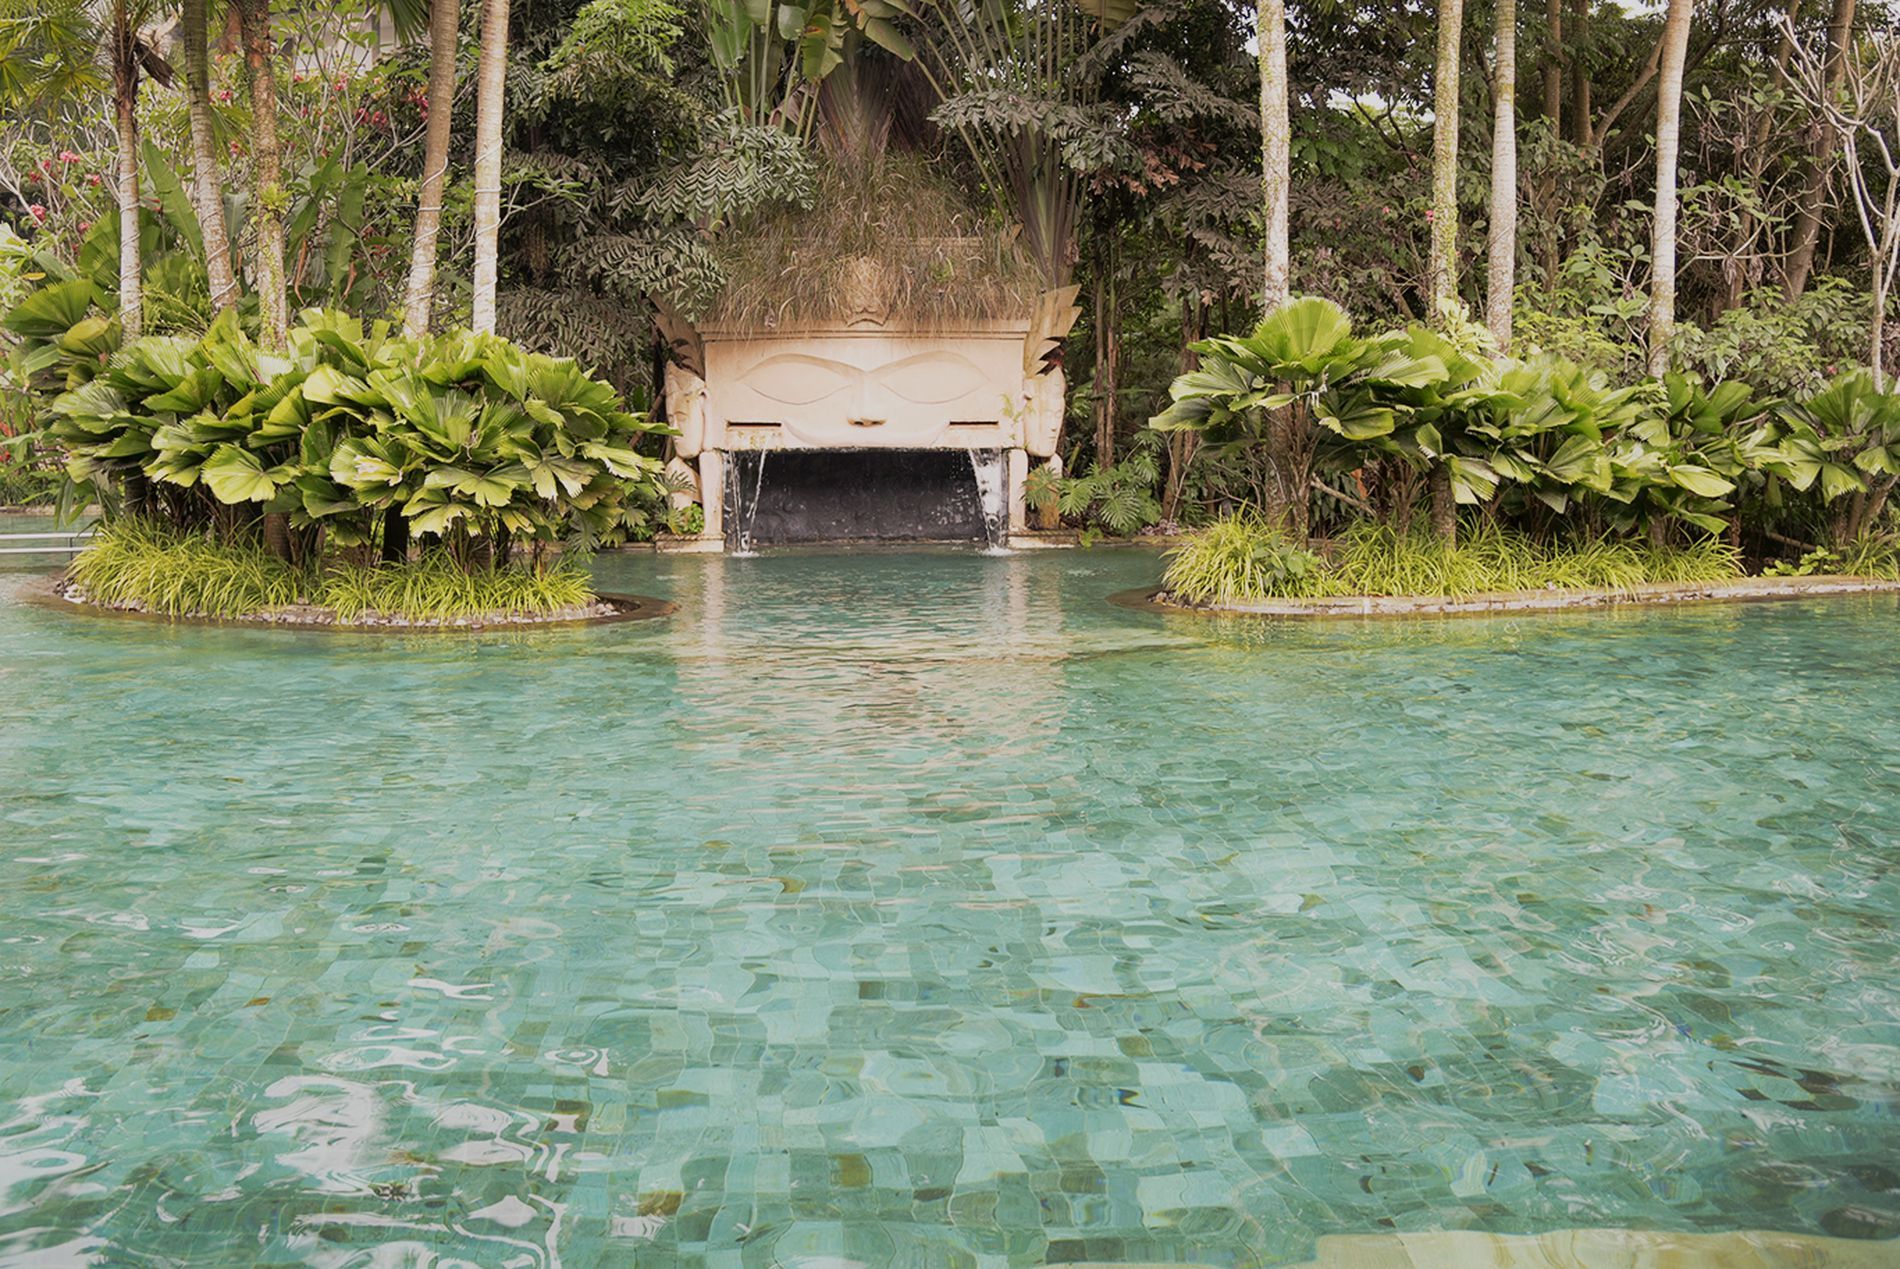
Swimming pool
The image shows a shot taken to a swimming pool in a jungle looking place. The swimming pool is facing a lot of plants, palm trees and a statue with water coming out of it.
The image shows an eye level shot taken in daylight in a color palette of shades of green, light brown, cream and blue of a swimming pool facing a jungle looking place. the water of the swimming pool is fresh and clear. The view is refreshing with the pool and the green plants that it feels like its summer or spring. the overall tone is refreshing.
Labels: Summer, Land, Nature, Outdoors, Plant, Vegetation, Architecture, Building, Hotel, Resort, Countryside, Hut, Rural, Shelter, Pool, Swimming Pool, Water, Scenery, Tree, Jungle, Lagoon, Lake, Sea, Rainforest, Tropical, Garden, Pond, Shoreline, Palm Tree, Coast, Housing, House, Villa, Arbour, Leaf, Waterfront, Woodland, Plants, Statue, Palm Trees
Camera: NIKON CORPORATION NIKON D810
Lens: 24.0-120.0 mm f/4.0, AF-S Nikkor 24-120mm f/4G ED VR
Aperture: F4
Exposure: 1/125 sec
ISO: 160
Focal length: 24.0 mm